Mordor

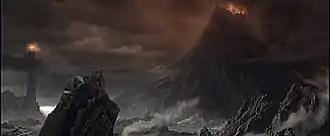
Mordor as seen in Peter Jackson's film "", with a shattered volcanic landscape for the plain of Gorgoroth as Frodo and Sam approach Mount Doom under its red glare and the ever-watchful Eye of Sauron from his tower of Barad-dûr, all rendered using digital technology

"The New York Times" related the grim land of Mordor to Tolkien's personal experience in the trenches of the Western Front in the First World War. Jane Ciabattari, writing on the BBC culture website, calls the hobbits' struggle to take the ring to Mordor "a cracked mirror reflection of the young soldiers caught in the blasted landscape and slaughter of trench warfare on the Western Front." In one of his letters in 1960, Tolkien himself wrote that "The Dead Marshes [just north of Mordor] and the approaches to the Morannon [an entrance to Mordor] owe something to northern France after the Battle of the Somme".